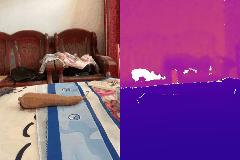
Label: carrot